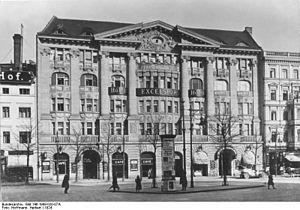
L'hôtel Excelsior était un hôtel de Berlin situé à côté de la gare d'Anhalt sur la Königgrätzer Straße. Il a été construit en 1908 et démoli en 1945.